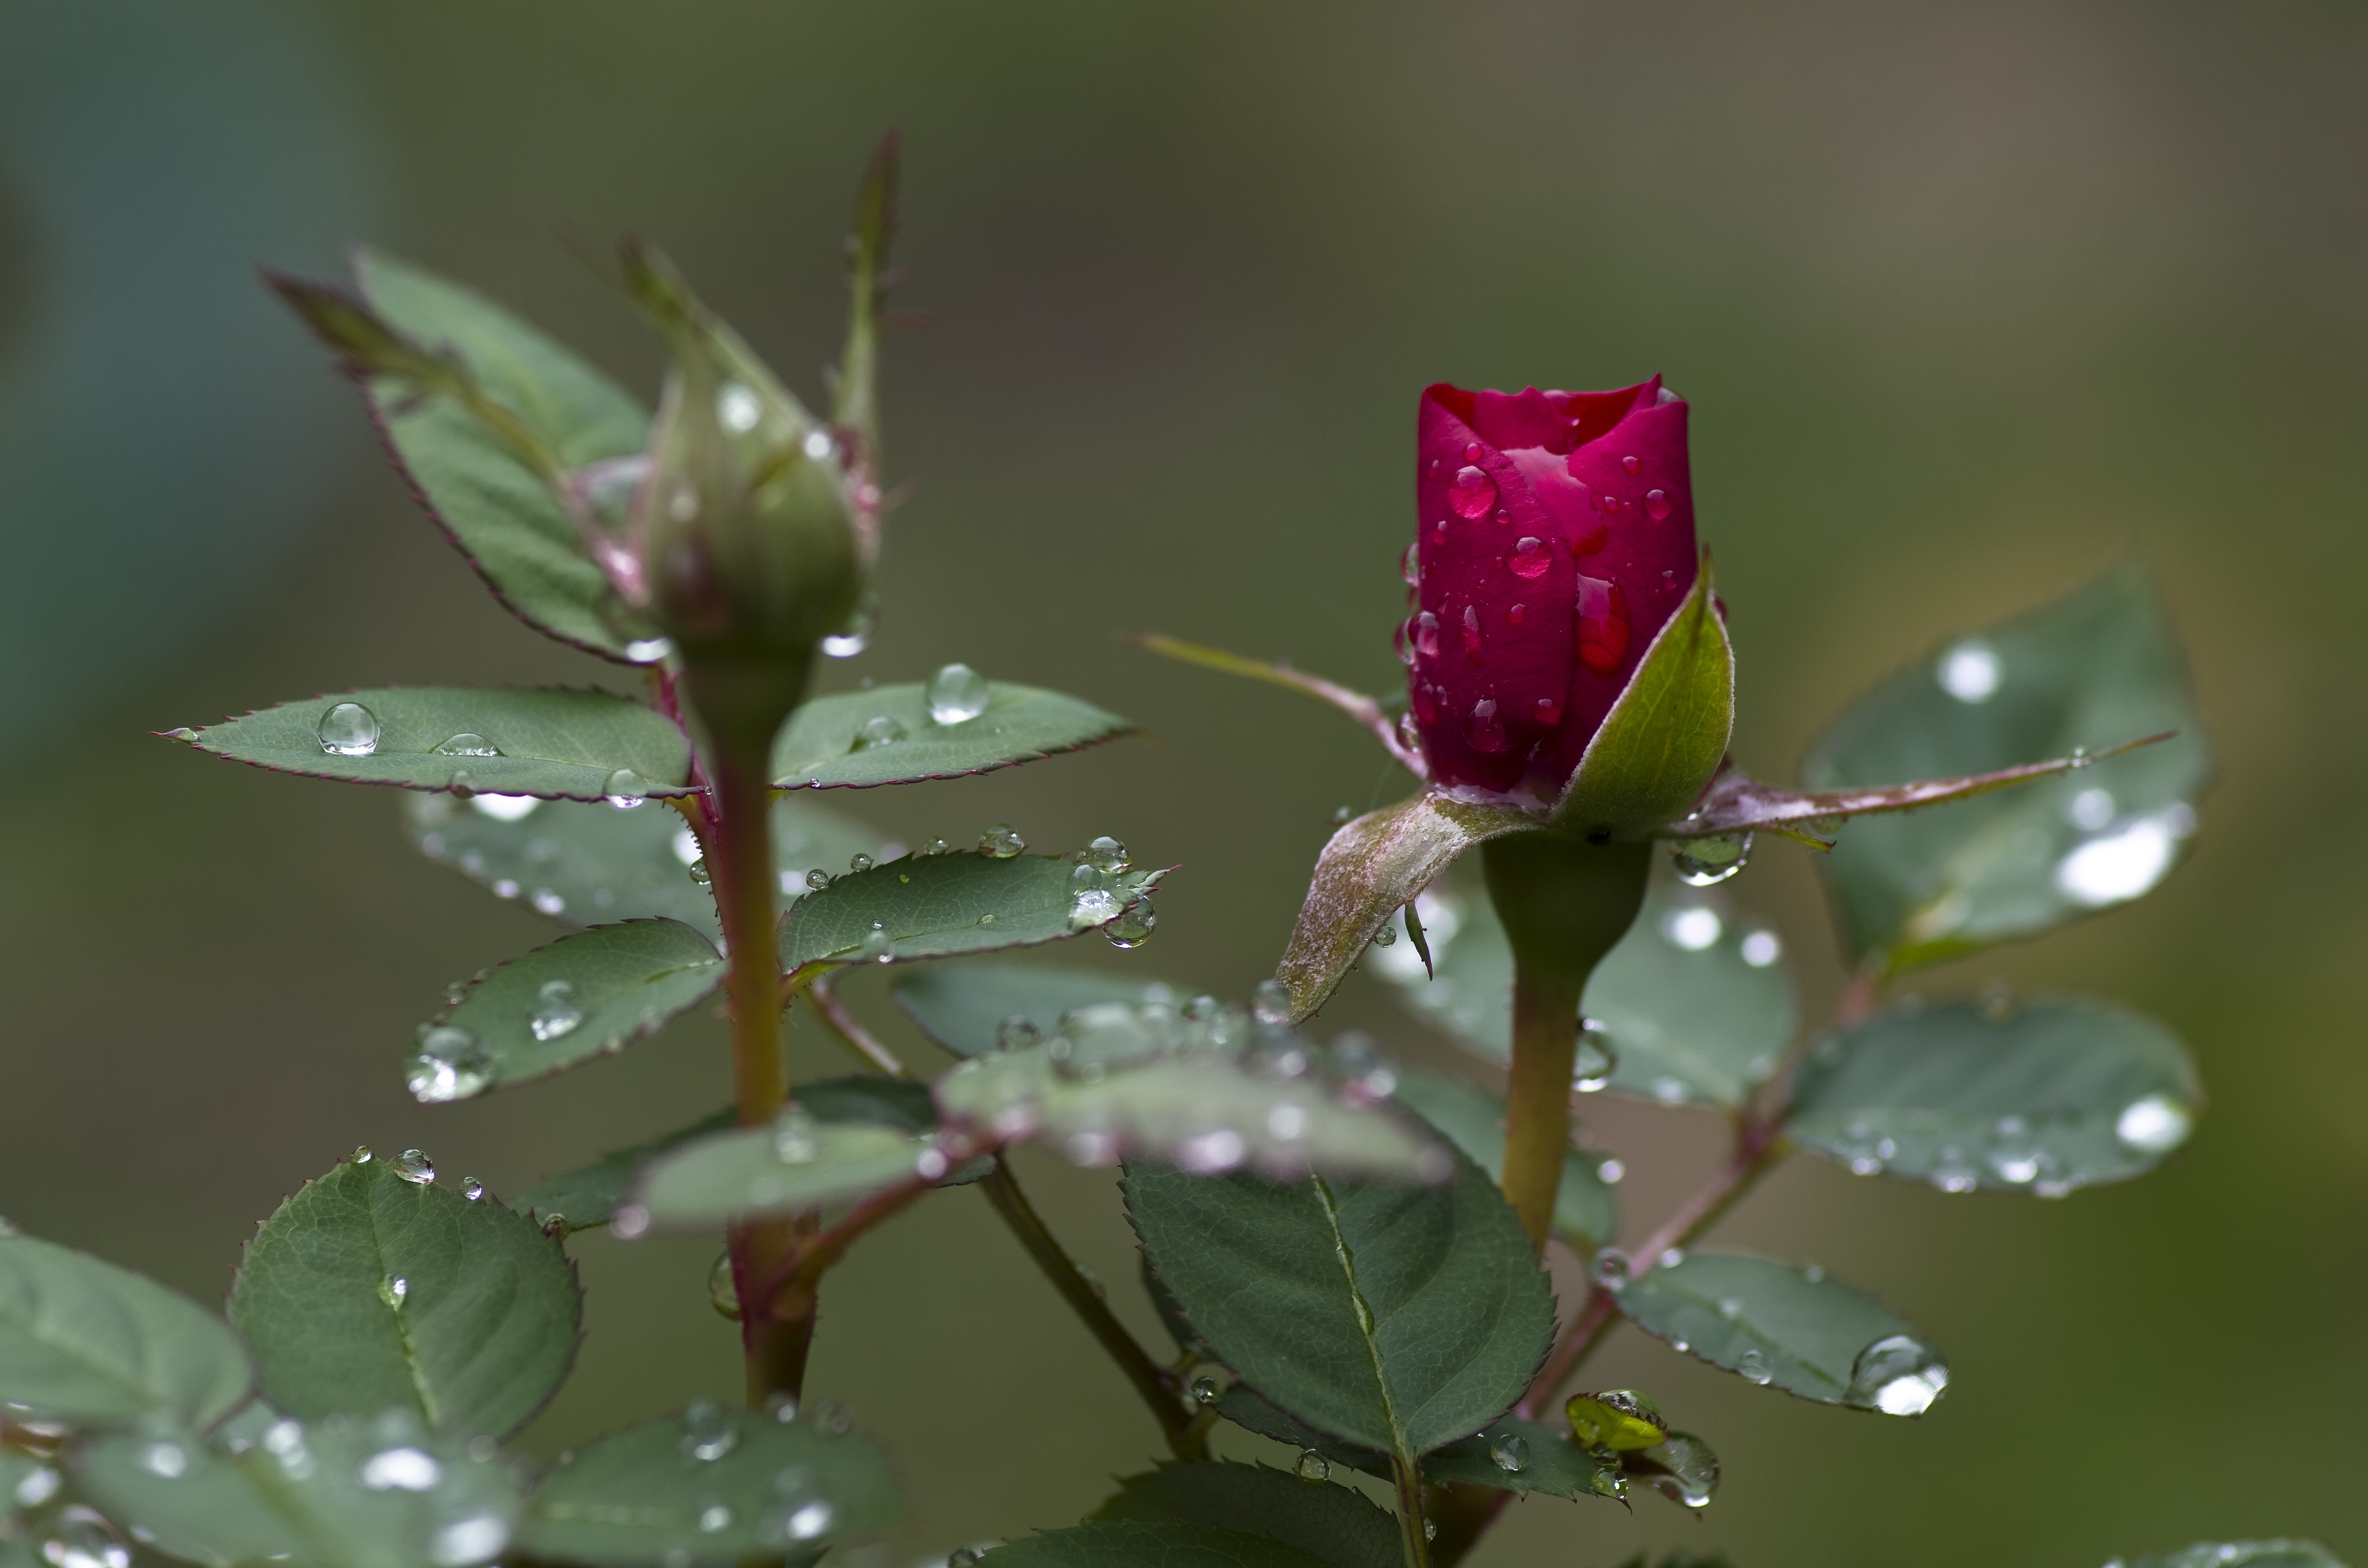
nature, branch, blossom, dew, plant, leaf, flower, petal, raindrop, rose, green, botany, pink, flora, drip, close up, shrub, bud, drop of water, macro photography, flowering plant, plant stem, land plant